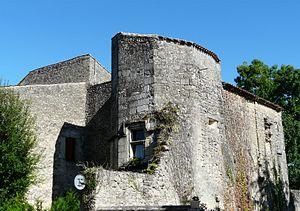
La tour du gouverneur, Monségur, Gironde, France